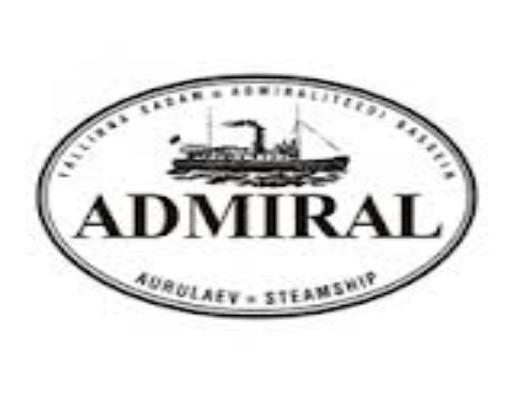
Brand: Admiral
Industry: Clothes